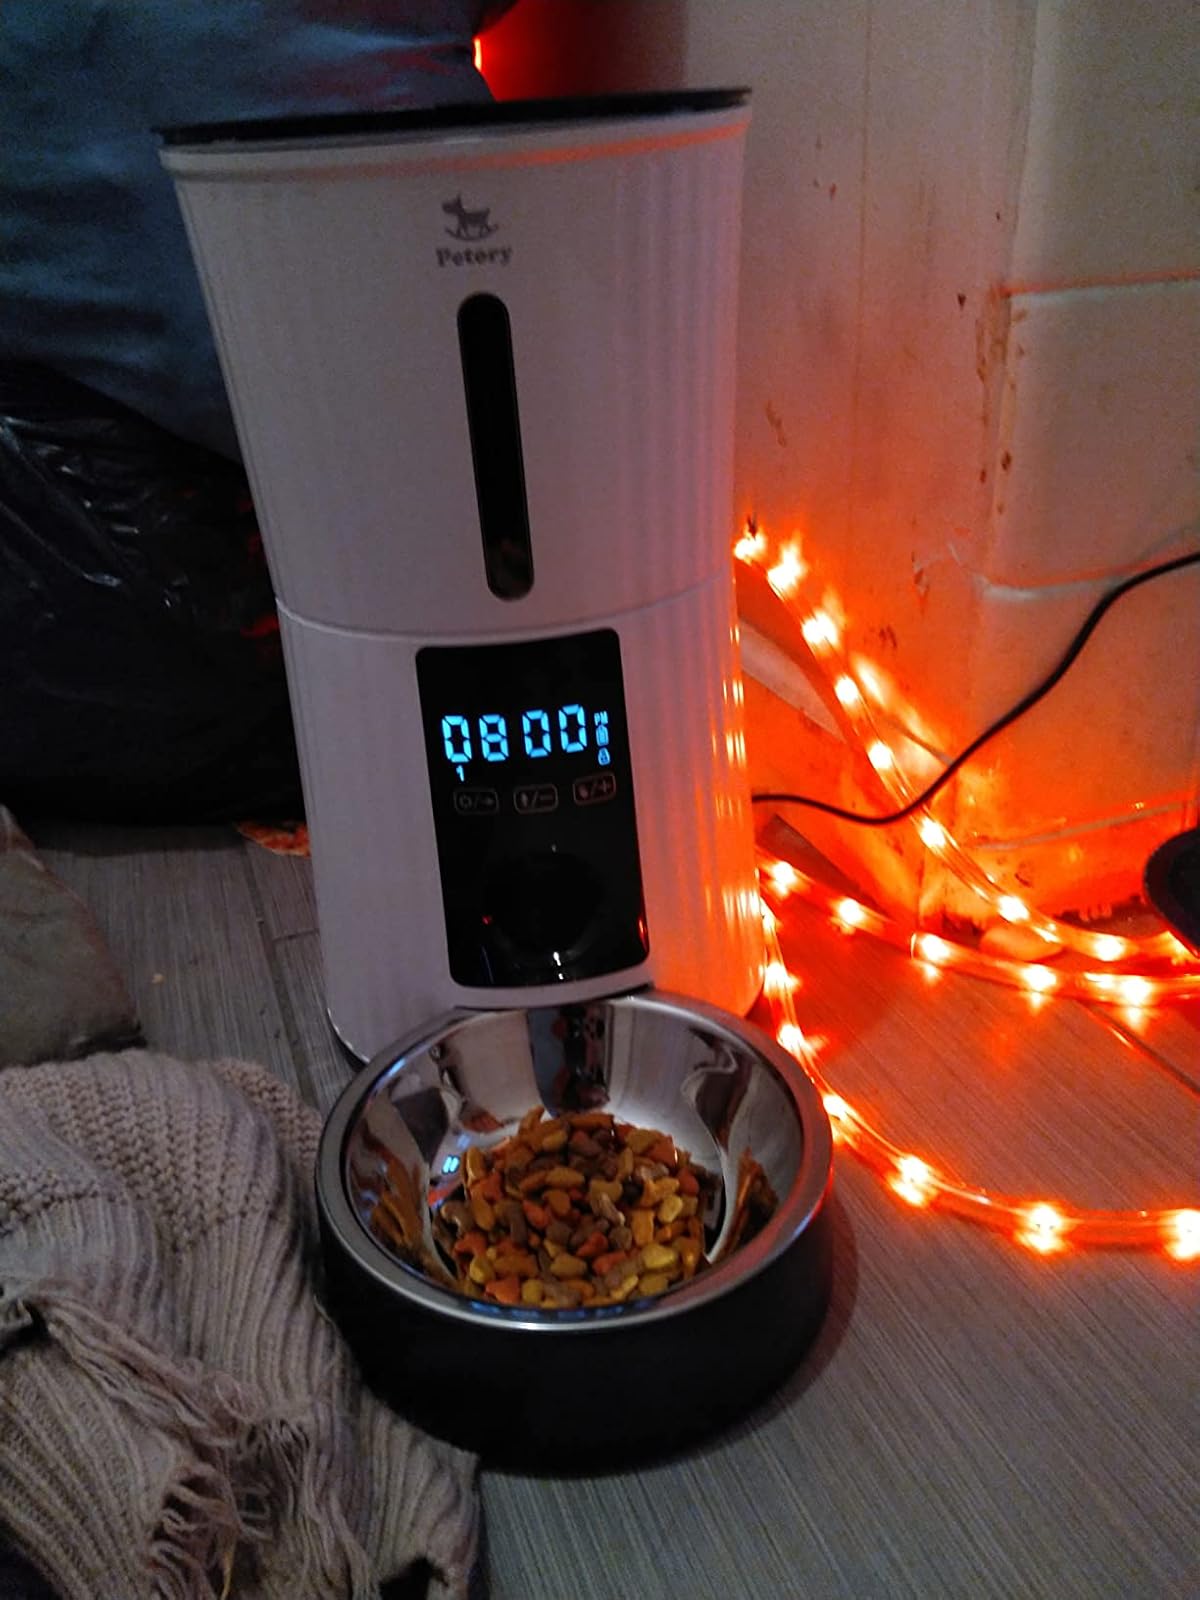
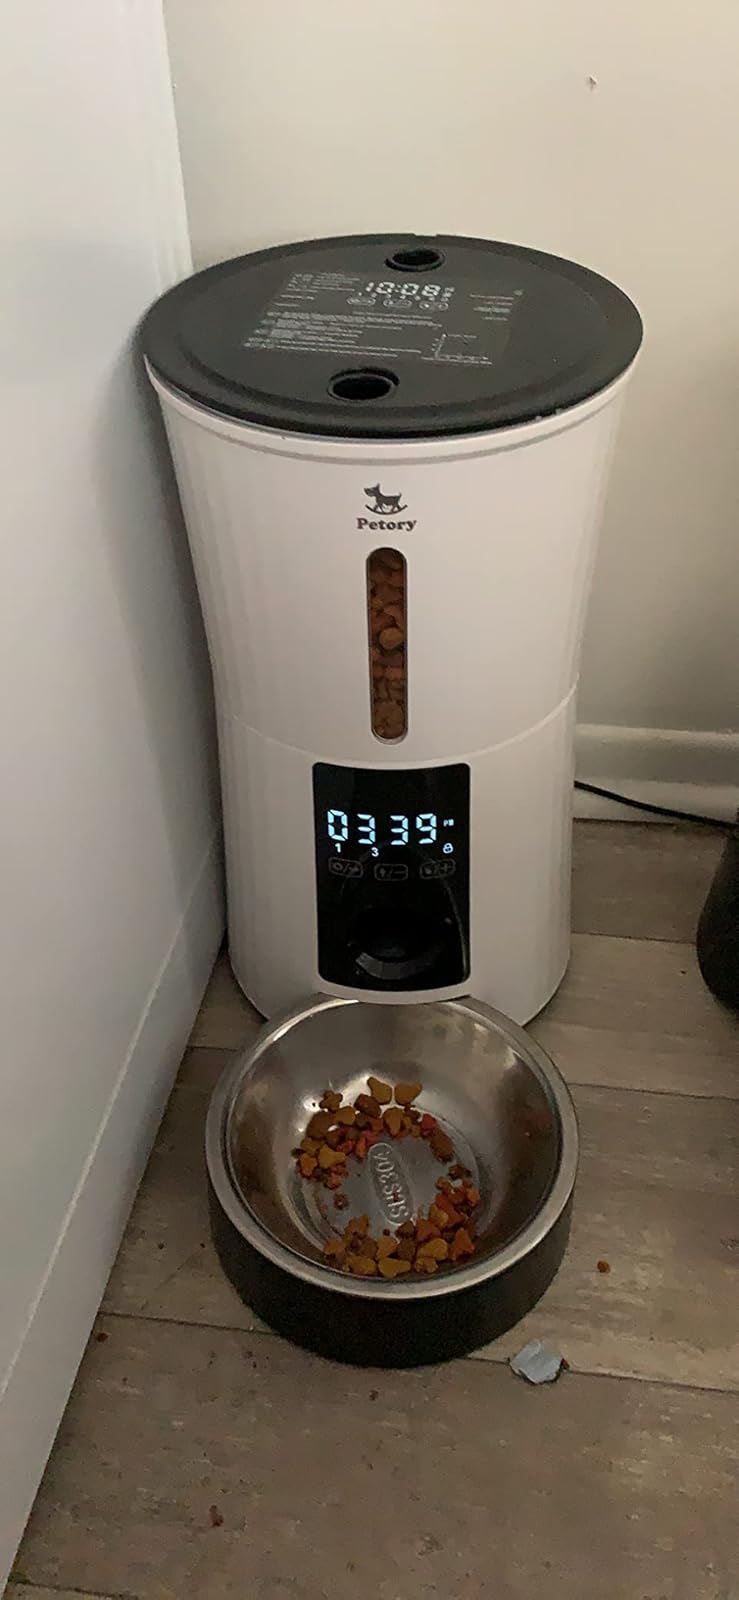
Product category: items_feeder
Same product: yes